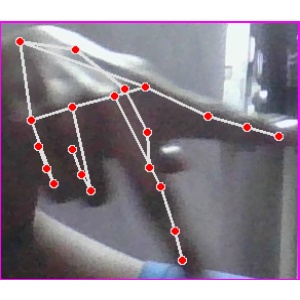
अक्षर: प